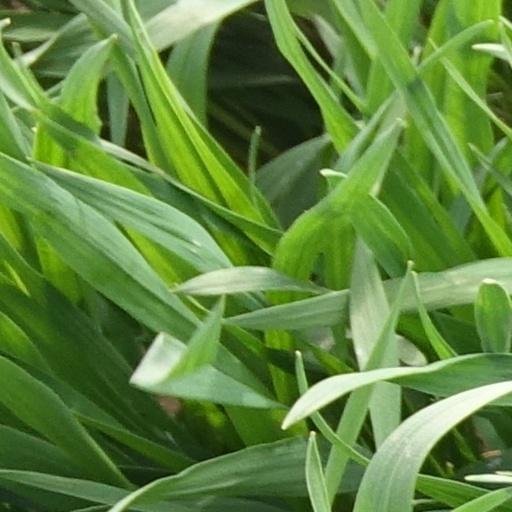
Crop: wheat